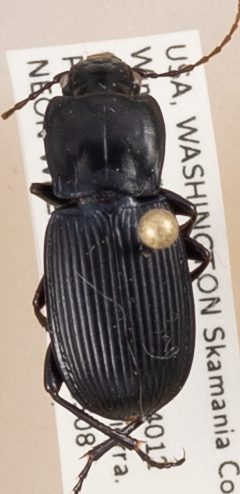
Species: Pterostichus herculaneus
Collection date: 2018-05-08
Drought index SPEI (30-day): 0.008
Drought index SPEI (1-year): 0.03
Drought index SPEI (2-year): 0.71